Muscle cuirass

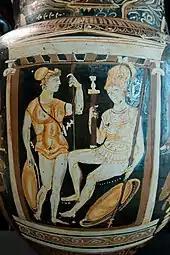
Muscle cuirasses on a vase from Apulia (c. 325 BC)

The cuirasses were cast in two pieces, the front and the back, then hammered. They were a development from the early Archaic bell-shaped cuirass, weighing about 25 pounds. Examples from the 5th century BC have been found in the tombs of Thracians, whose cavalrymen wore them. The earliest surviving depiction in Greek sculpture seems to be an example on a sculptural warrior's torso found on the Acropolis of Athens and dating around 470–460 BC. The muscle cuirass is also depicted on Attic red-figure pottery, which dates from around 530 BC and into the late 3rd century BC.